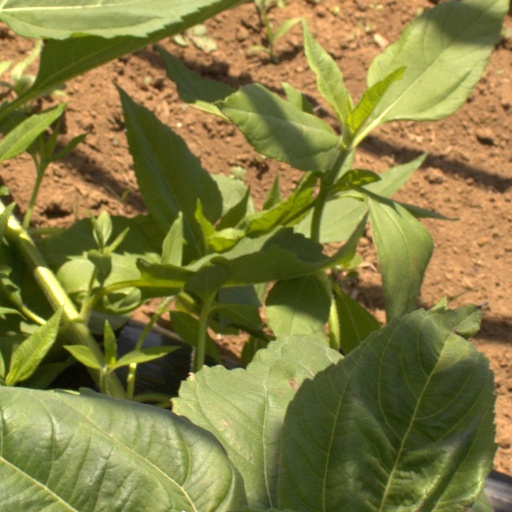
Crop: Jerusalem artichoke